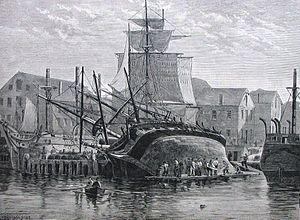
Fred S. Cozzens, né Frederick Schiller Cozzens le 11 octobre 1846 à New York dans l'état du même nom et décédé le 29 août 1928 dans la même ville, est un peintre américain, spécialisé dans la peinture maritime.
L'abattage en carène consiste à coucher un navire sur la mer, en « éventer la quille », pour réaliser son carénage ou son radoub
La marine a employé des bateaux qui étaient en bois, jusque dans les années 1855-1870. On désigne sous le nom de bois de construction ou de bois de marine, les arbres et les bois que leur configuration et leurs qualités rendent propres à la construction des navires, de même que les mâts et vergues.